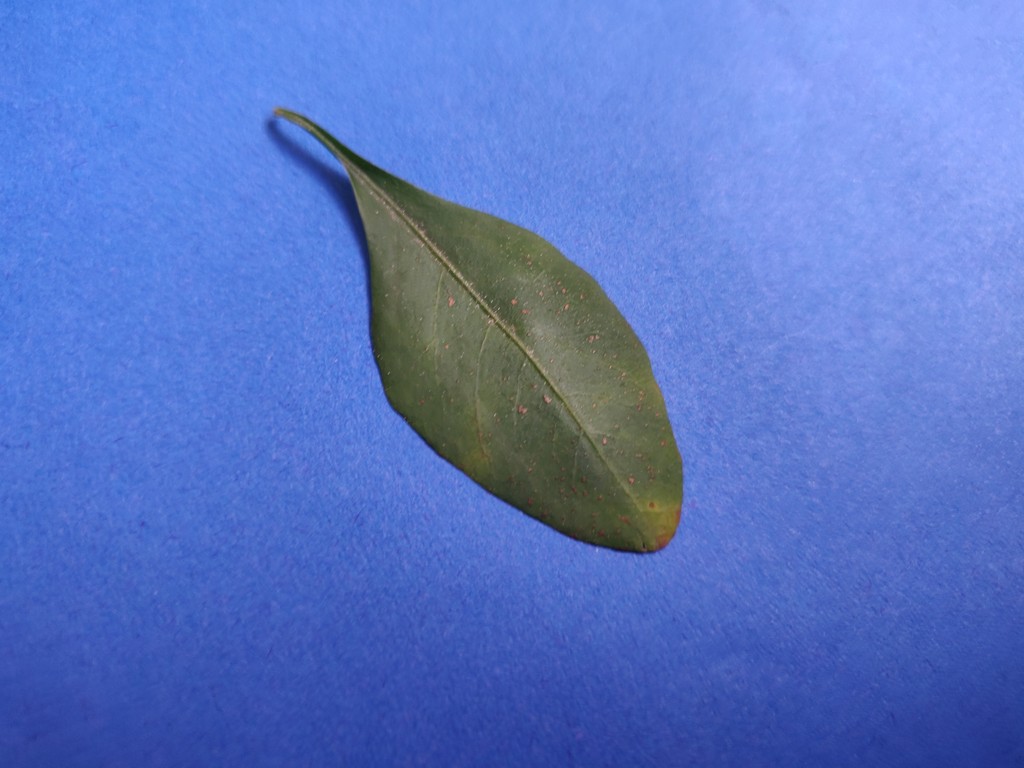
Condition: Unhealthy
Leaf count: single
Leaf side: front